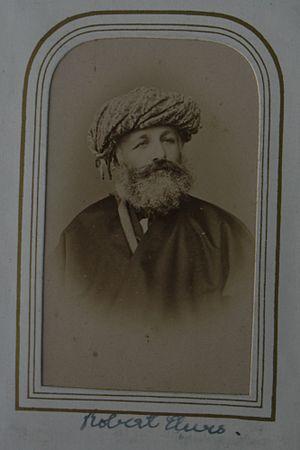
Robert Elwes est un Lieutenant des Grenadiers reconnu pour être mort vaillamment lors de la bataille de Laing's Nek durant la Première guerre des Boers au Transvaal en Afrique du Sud. Il est immortalisé par Floreat Etona!, peinture d'Elizabeth Thompson